Broadway, London

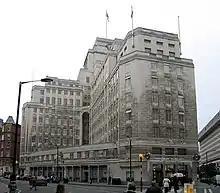
55 Broadway, Broadway side.

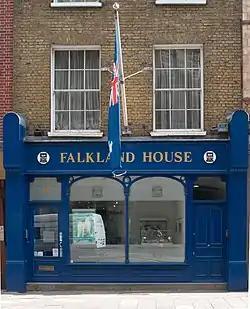
Falkland House

Broadway is a street in the City of Westminster that runs between Petty France, Queen Anne's Gate, Carteret Street and Tothill Street in the north and Victoria Street in the south. It is joined on the west side by St Ermin's Hill and Caxton Street, and on the east side by Dacre Street.